Rita of the West

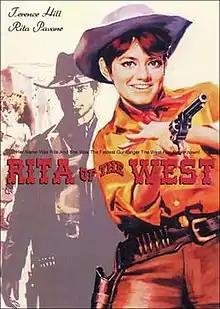

Rita of the West (also known as "Crazy Westerners"), is a 1967 Italian "musicarello"-Spaghetti Western film directed by Ferdinando Baldi.